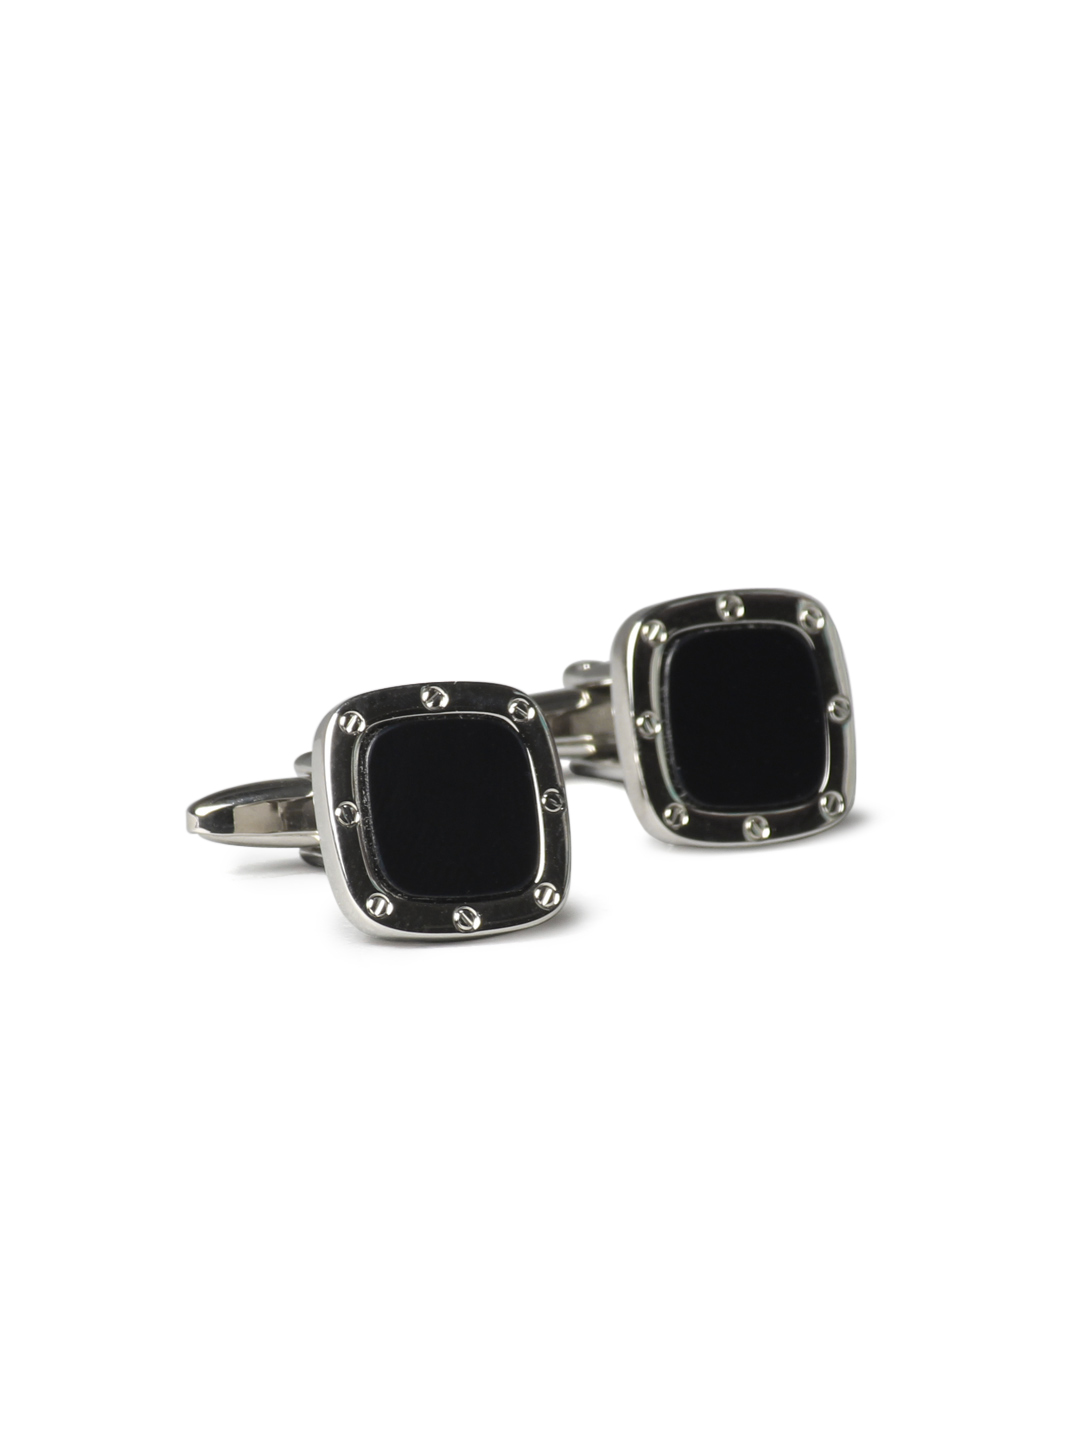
Belmonte Men Black Bright Assorted Cufflinks
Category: Accessories / Cufflinks / Cufflinks
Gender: Men
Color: Black
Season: Summer 2012
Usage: Formal